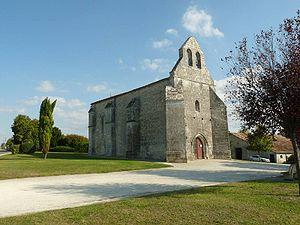
église de St-Médard près Barbezieux (16), France
Saint-Médard est une commune du Sud-Ouest de la France, située dans le département de la Charente.